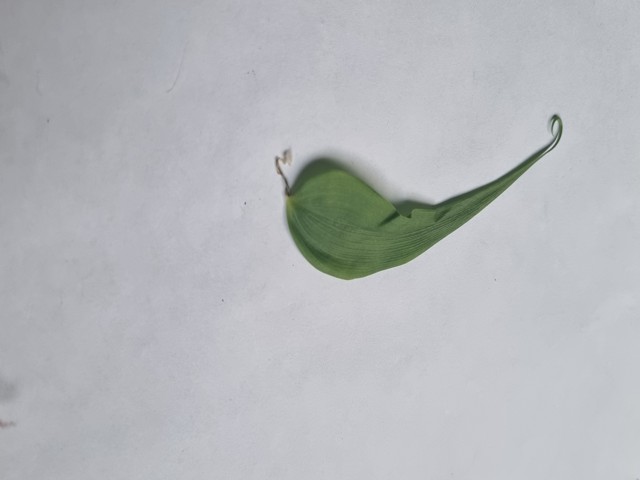
Plant: agnishika